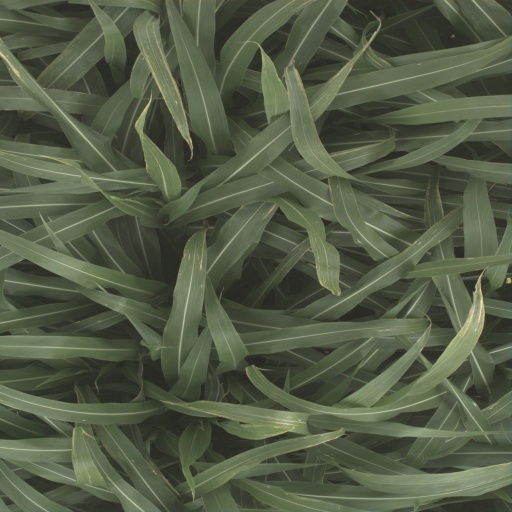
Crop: sorghum